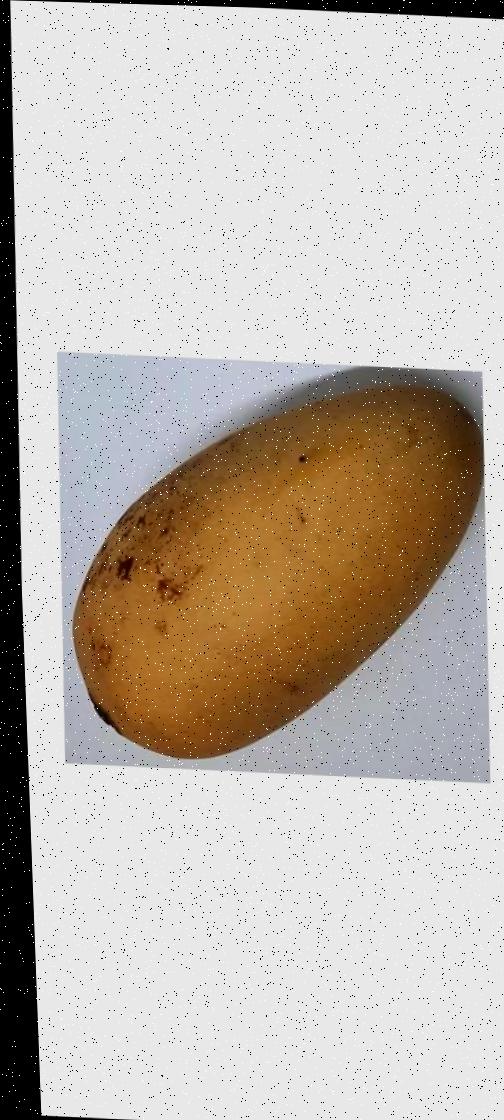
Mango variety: Katimon